Biyani International Institute of Engineering & Technology

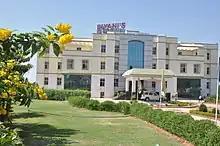
Biyani institute of engineering and technology

Biyani International Institute of Engineering & Technology (Closed) was a private girls engineering college (Now Closed) run by Biyani Shikshan Samiti in the State of Rajasthan, India. The campus was in Kalwar, Jaipur. Biyani Shikshan Samiti is registered under the Rajasthan Society Registration Act, 1958 having Reg. No. 500/Jaipur/1997-98.